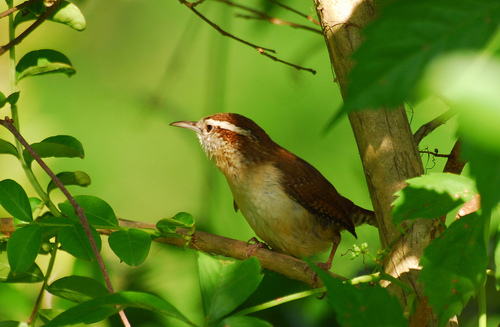
the white eyebrow is very distinctive on this white and reddish brown bird
this bird has a brown crown and back, cream belly and throat and a white eyebrow.
this bird is brown and white in color with a long skinny beak and white eye ring.
this off white bellied bird with a white eye brow has a reddish brown crown and feathers.
this bird is white and brown in color with a sharp beak, and brown eye rings.
this bird has yellowish white belly with brown wings and a white eyebrow.
this bird has a brown crown as well as a white belly
this bird has a white superciliary, some brown wings, and a yellow belly.
a small bird with brown feathers and a white eyebrow and belly.
i see a small white, tan and orange brown bird with rounded belly and a straight bill.
Species: Carolina Wren